Brownlow Cust, 1st Baron Brownlow

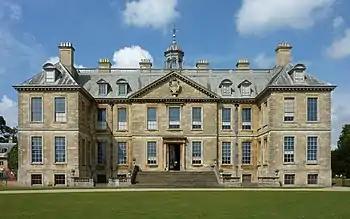
Belton House, near Grantham, Lincolnshire, inherited in 1779 by 1st Baron Brownlow

Brownlow Cust, 1st Baron Brownlow (3 December 1744 – 25 December 1807), of Belton House near Grantham in Lincolnshire (known as Sir Brownlow Cust, 4th Baronet, from 1770 to 1776), was a British Tory Member of Parliament.